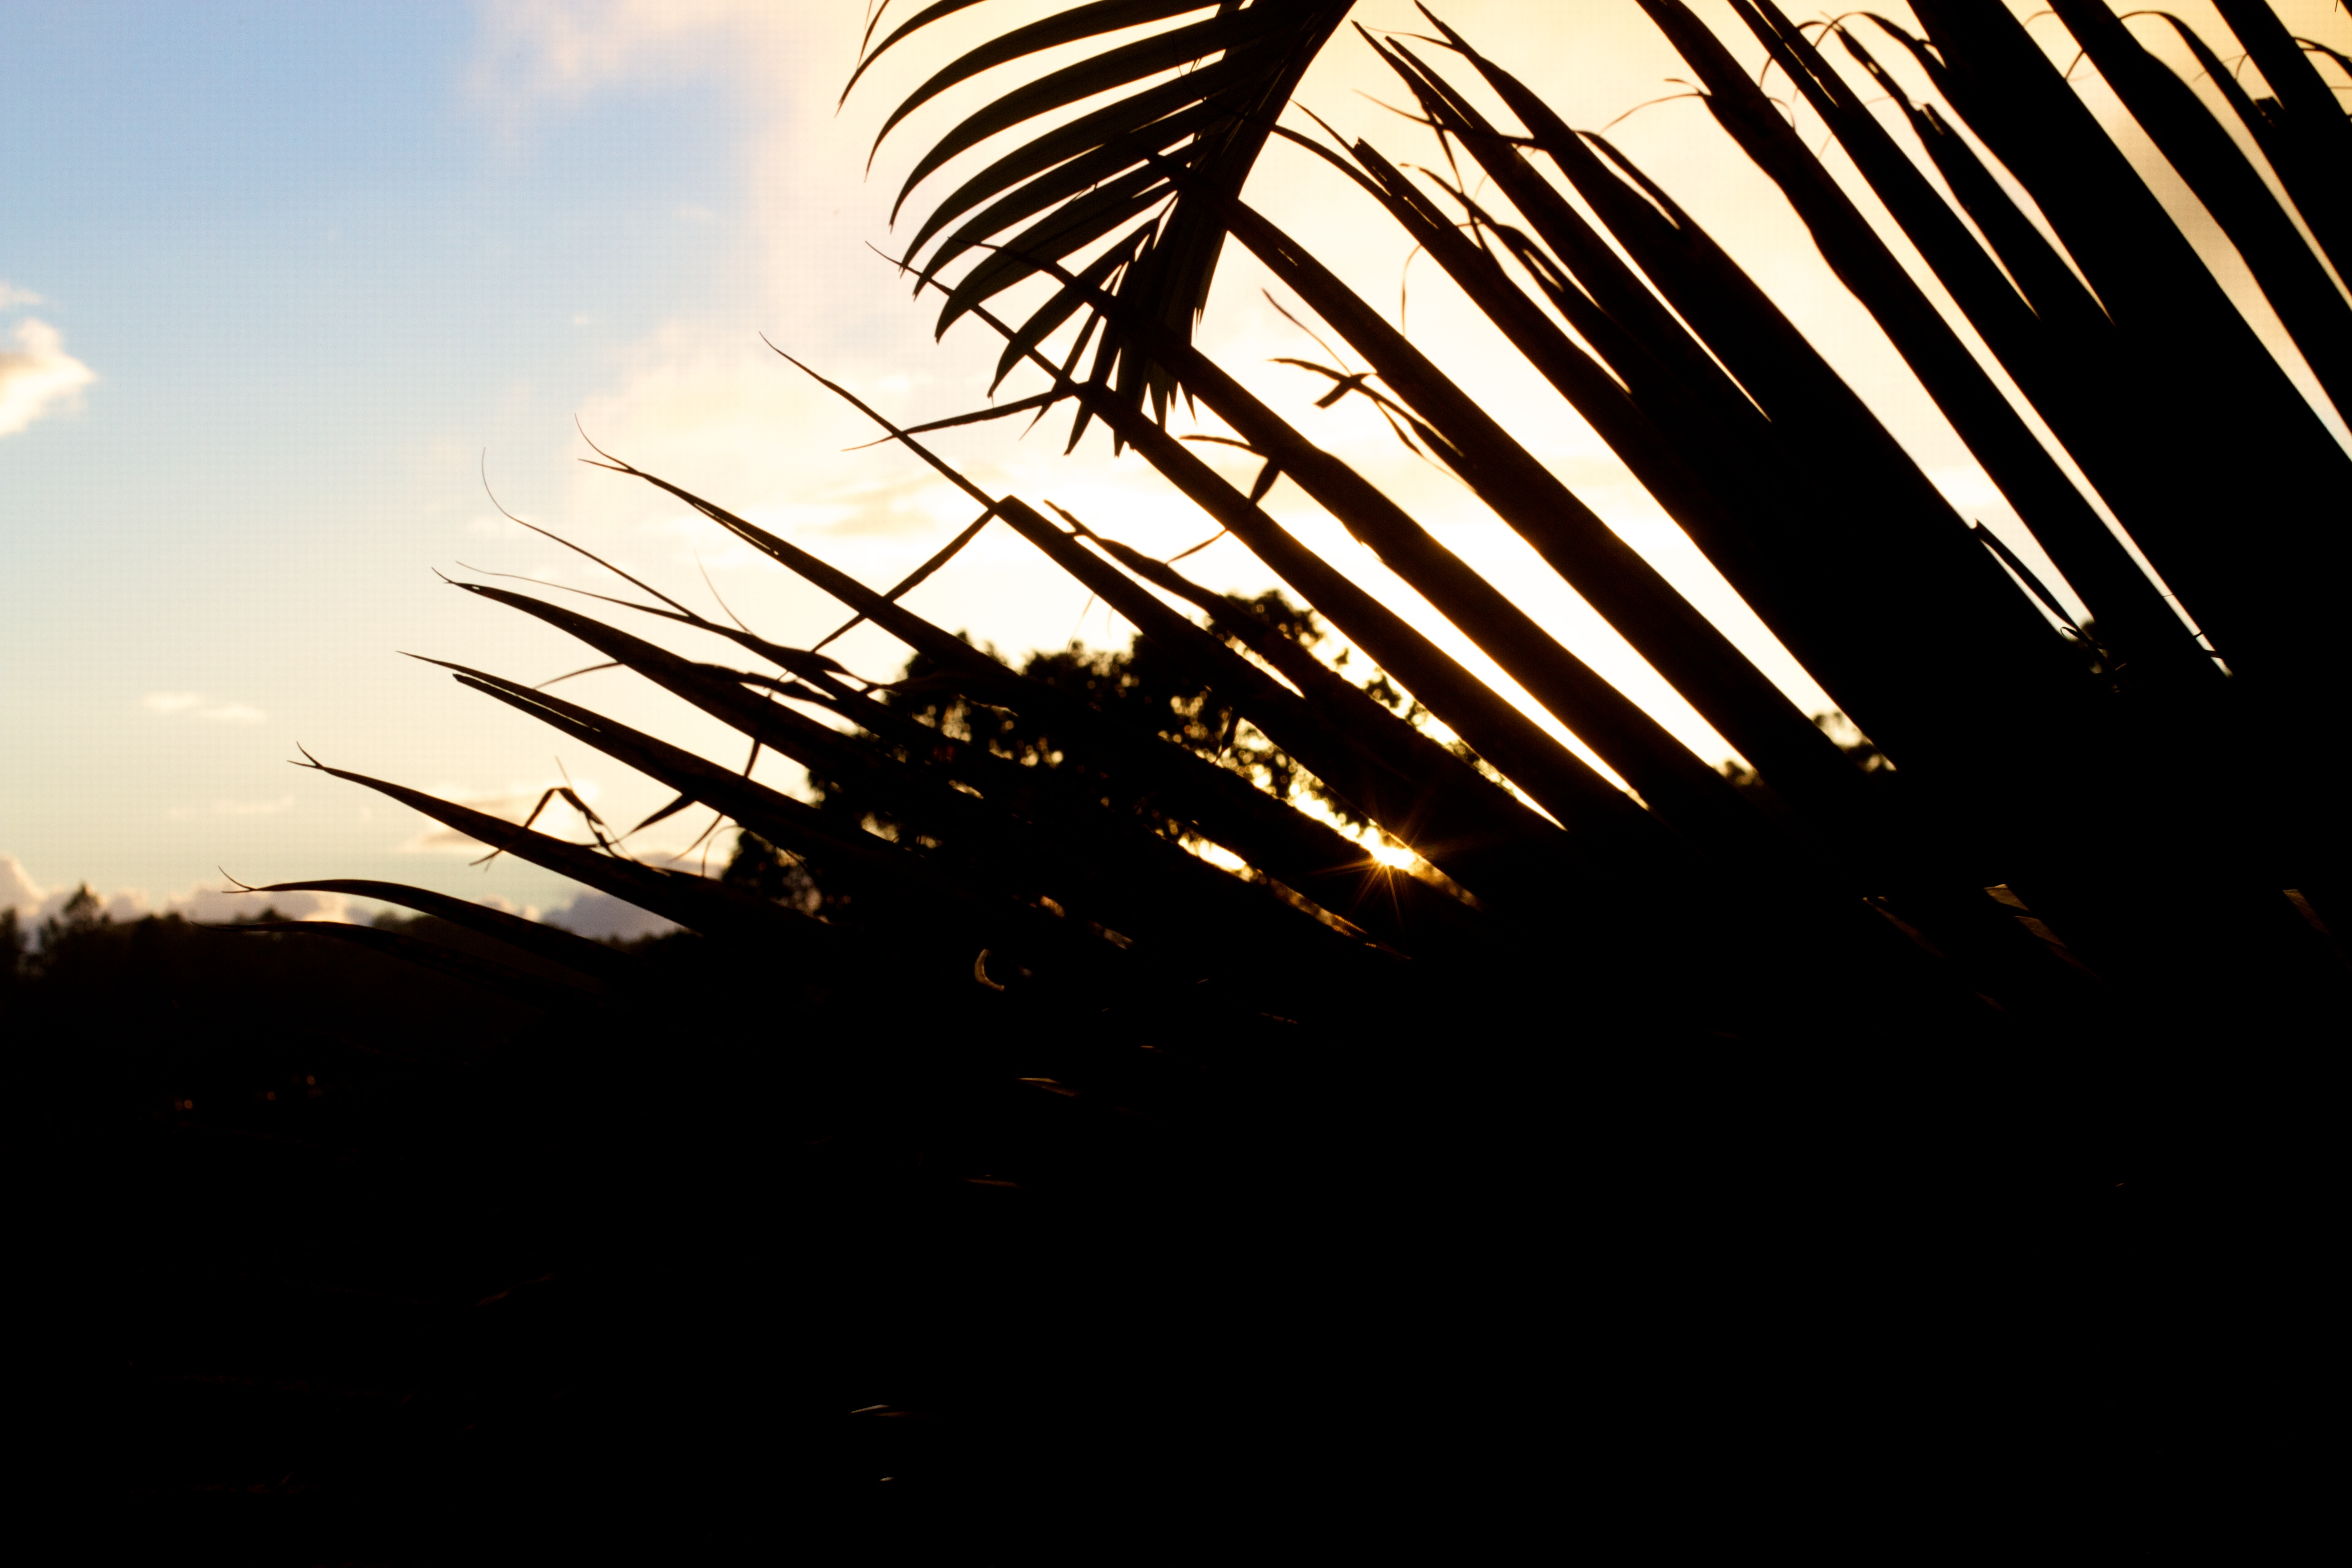
branch, light, sky, sunset, sunlight, leaf, flower